2019 Canary Islands wildfires

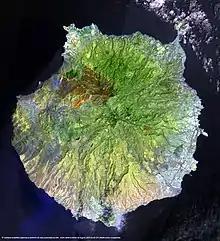
False colour image by the ESA, captured on 19 August 2019, showing fires in bright orange and burn scars in dark brown.

The first forest fire was started by inadvertent human action on 10 August 2019 in Artenara. The 55-year-old who was working with a welding machine and accidentally caused the fire was arrested.